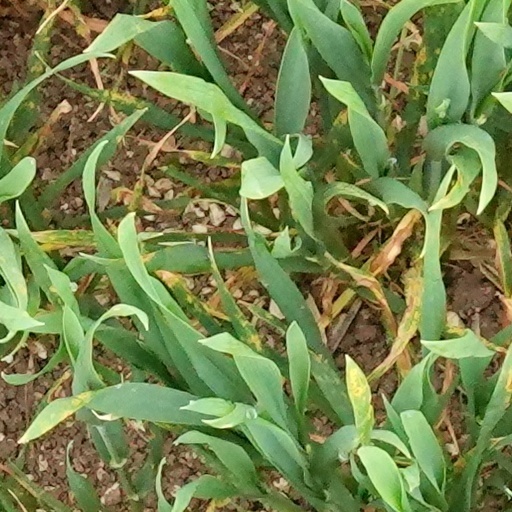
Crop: wheat